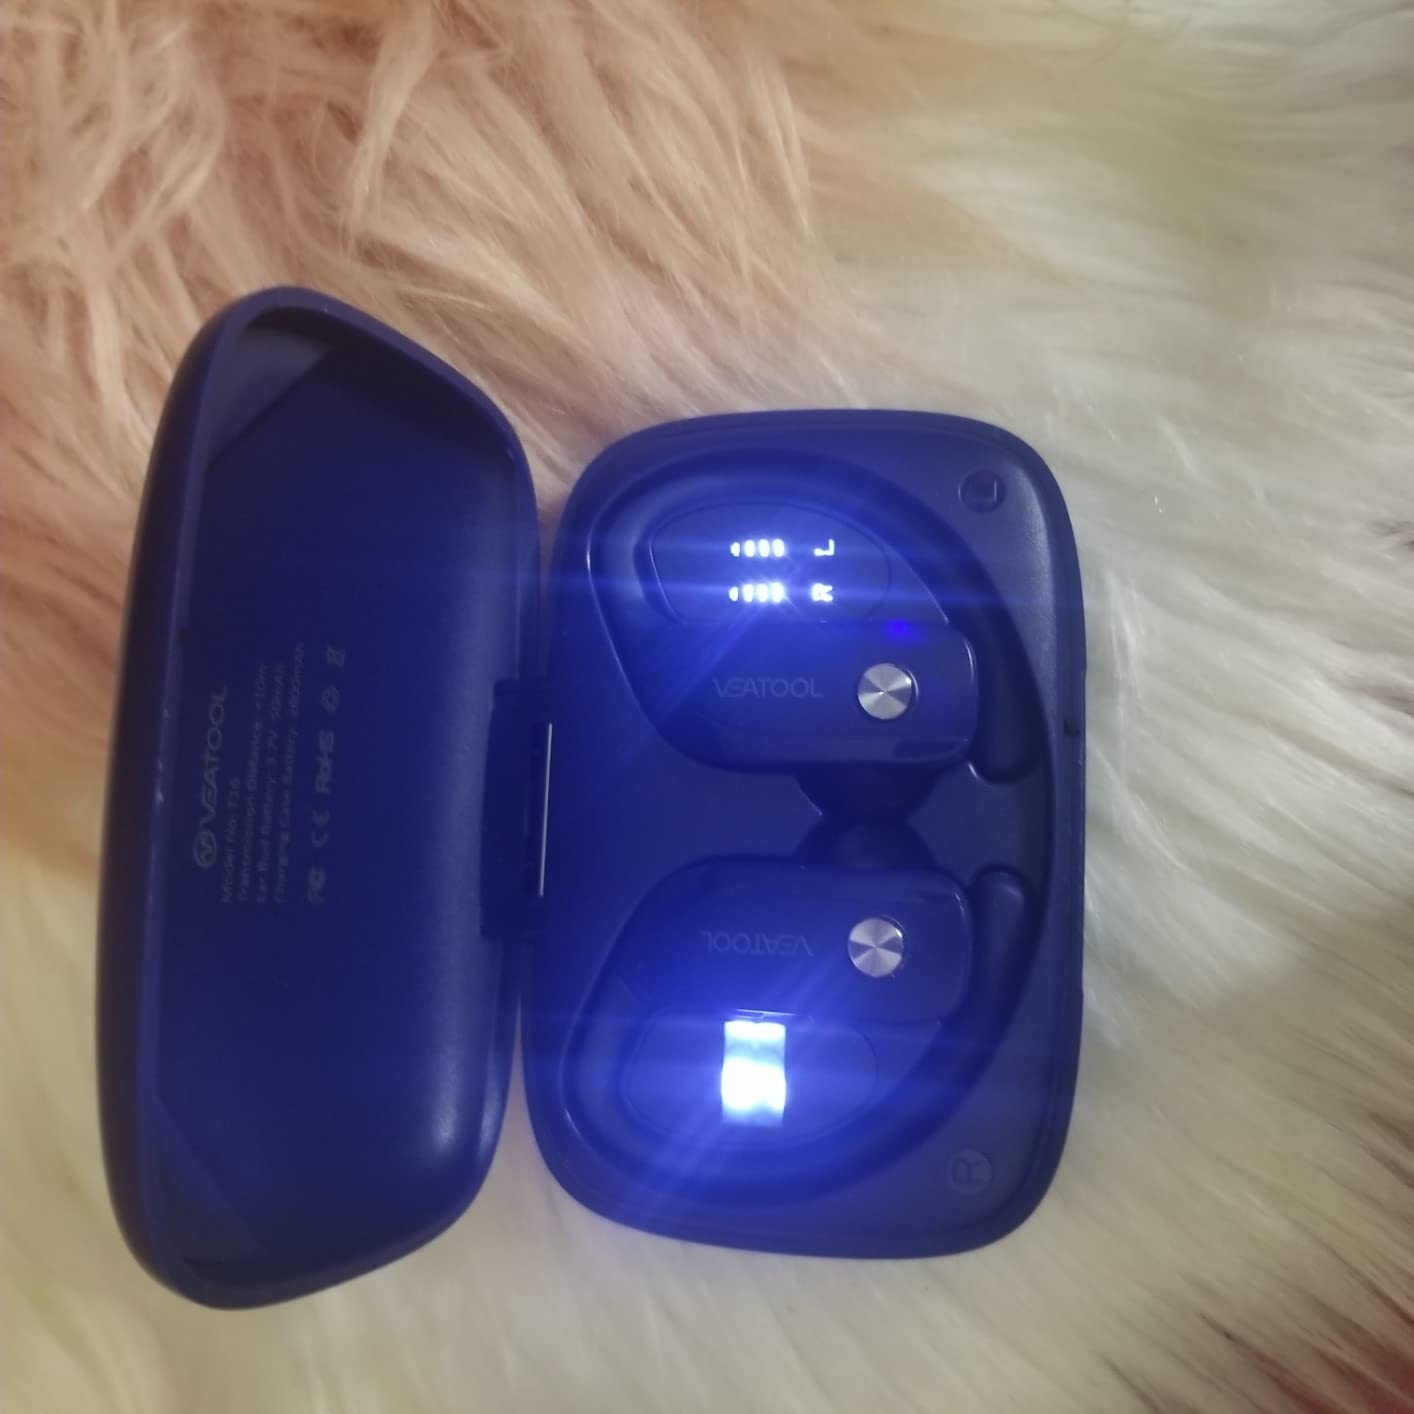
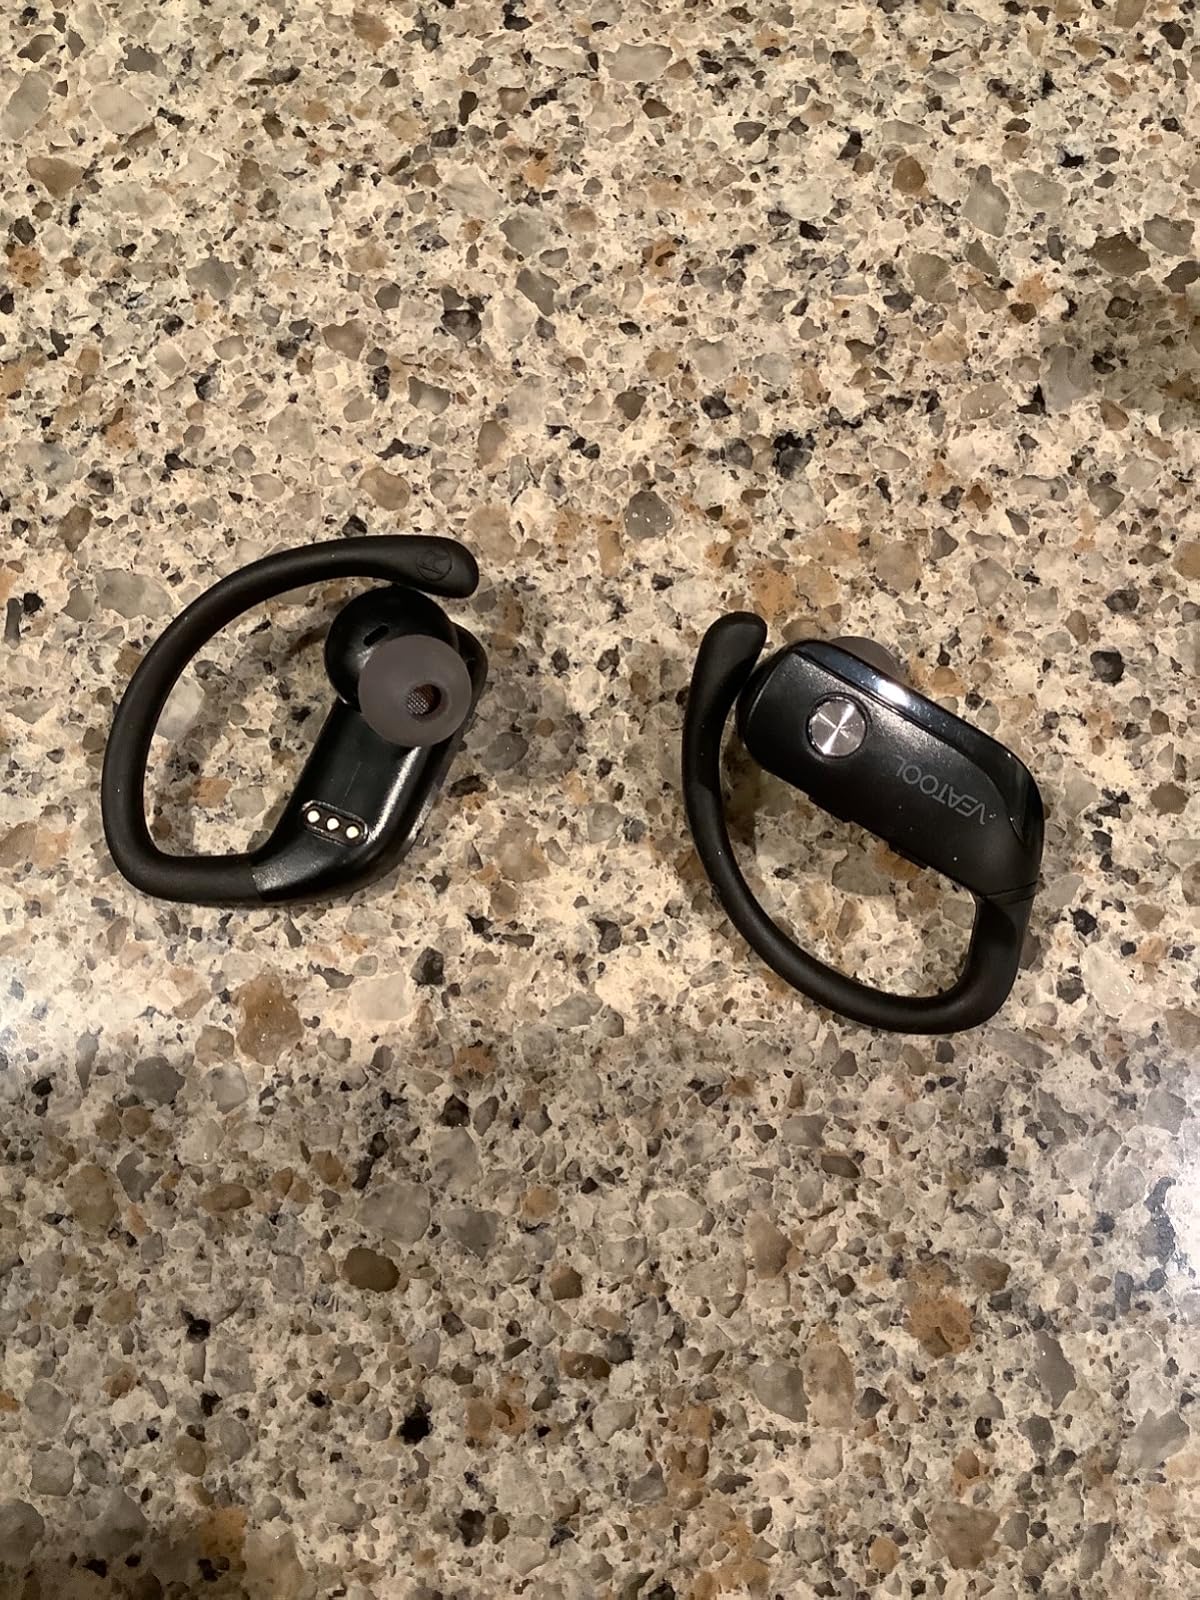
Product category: earbuds
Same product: no